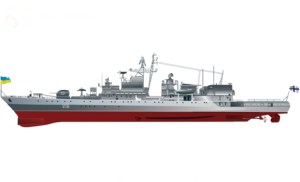
Krivak-klassen / Galleri
Krivak-klassen er en fregatklasse bygget til den sovjetiske flåde. Klassen benyttes nu af Rusland og Ukraine. En ny moderne skibsklasse er afledt af Krivak-klassen; den indiske Talwar-klasse. Denne skibsklasse er sommetider omtalt som Krivak IV.